Prince Harry, Duke of Sussex

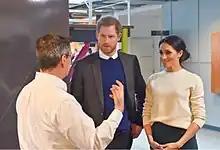
With Meghan visiting Catalyst Inc, 2018

In April 2018, he was appointed Commonwealth youth ambassador, a position which he held until March 2020. Also in that month, Harry became a patron of Walk of America, a campaign which brings together a number of veterans who will take part in a 1,000-mile expedition across the US in mid-2018. The Prince was appointed the president of The Queen's Commonwealth Trust, which focuses on projects involving children and welfare of prisoners, in April. Periodically, online QCT chat sessions were conducted and uploaded to YouTube for general public viewing. He remained the charity's president until February 2021. In July 2018, Harry travelled to Dublin, Ireland, alongside his wife Meghan, which marked their first overseas visit as a couple. In October 2018, the Duke and Duchess of Sussex travelled to Sydney, for the 2018 Invictus Games. This formed part of a Pacific tour that included Australia, Fiji, Tonga and New Zealand.